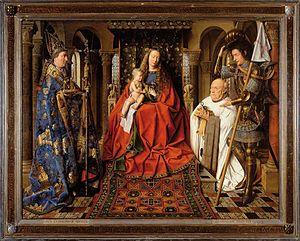
La Vierge au chanoine Van der Paele ou La Madone au chanoine Van der Paele est un tableau du peintre primitif flamand Jan van Eyck, dont la réalisation débute à l'automne 1434 et qui est achevé en 1436. Le tableau — huile sur panneau en chêne — était destiné à la fois pour célébrer le dévouement du donateur, toujours en vie, envers son église, mais cela était aussi le support de sa prière et donc une œuvre de dévotion. Il s'agit également de lui servir d'épitaphe dans l'église où il devait être inhumé, la cathédrale Saint-Donatien de Bruges. L'œuvre est particulièrement populaire pour son réalisme. La représentation du chanoine Van der Paele par l'artiste a permis à des chercheurs d'émettre des hypothèses sur ses possibles problèmes de santé.
Les Primitifs flamands à Bruges est une exposition d'art consacrée aux peintures des primitifs flamands qui s'est tenue du 15 juin 1902 au 5 octobre 1902 au Palais du gouvernement provincial à Bruges.